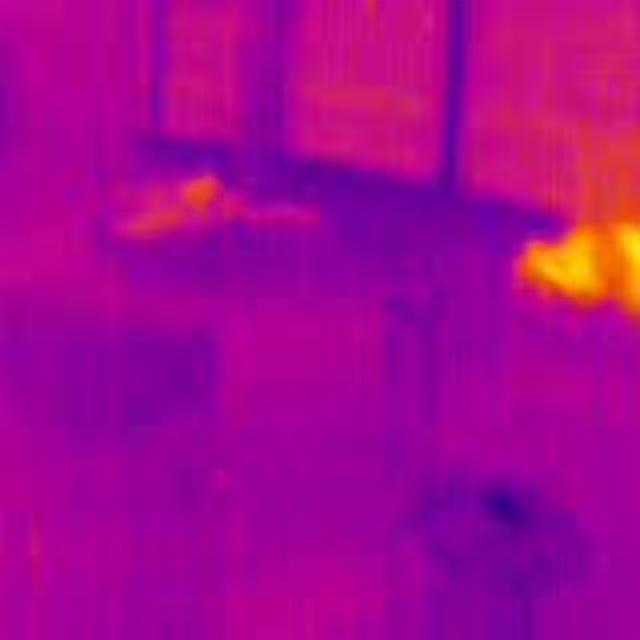
Detected objects:
label: person